Saulcy, Aube

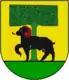
The church in Saulcy

Saulcy is a commune in the Aube department in north-central France.